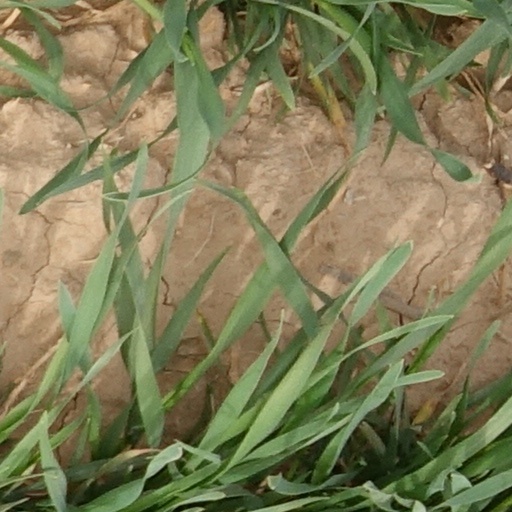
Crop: wheat